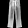
Label: Trouser